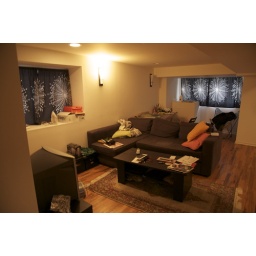
Living room in the basement. Nice pull out couch for guests. TV with comcast, and an X Box.